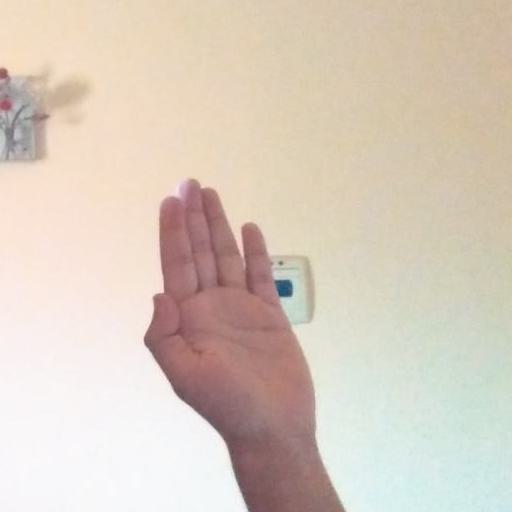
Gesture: stop